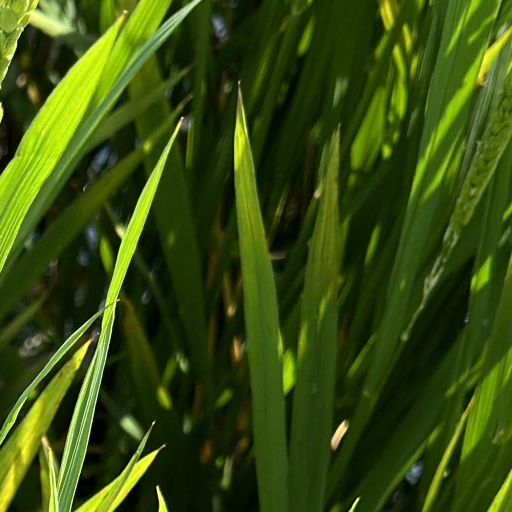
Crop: rice